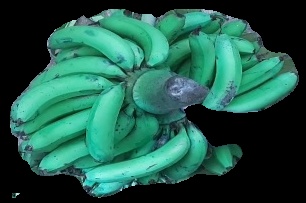
Variety: pachbale
Grade: grade3